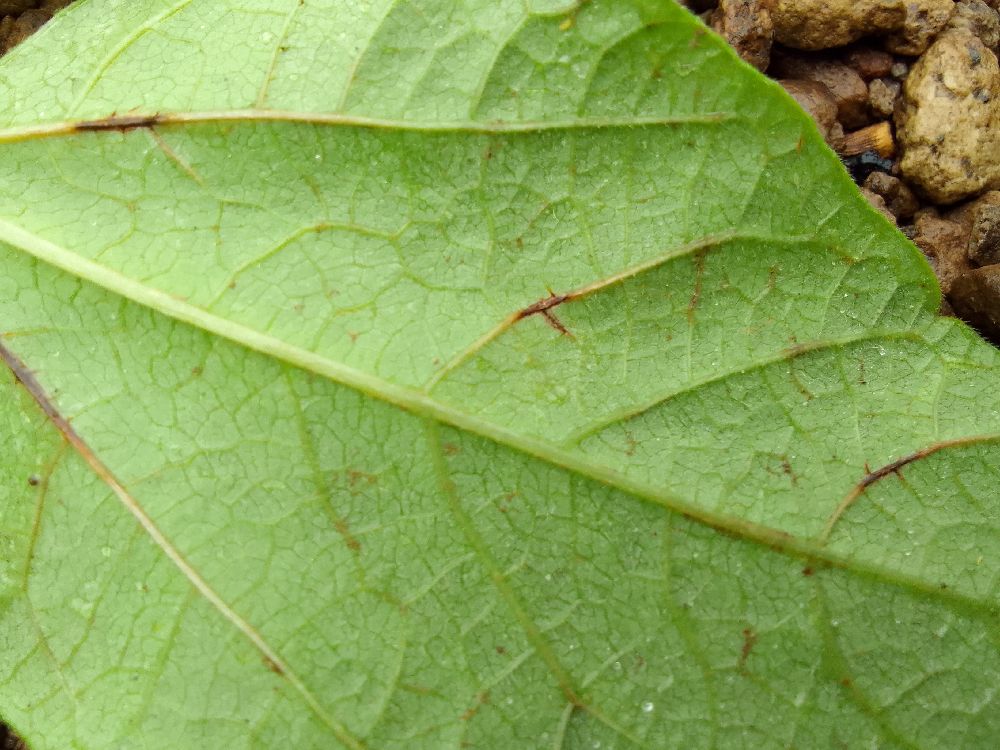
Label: anthracnose